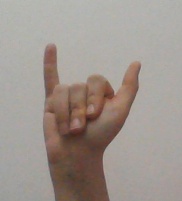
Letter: ya